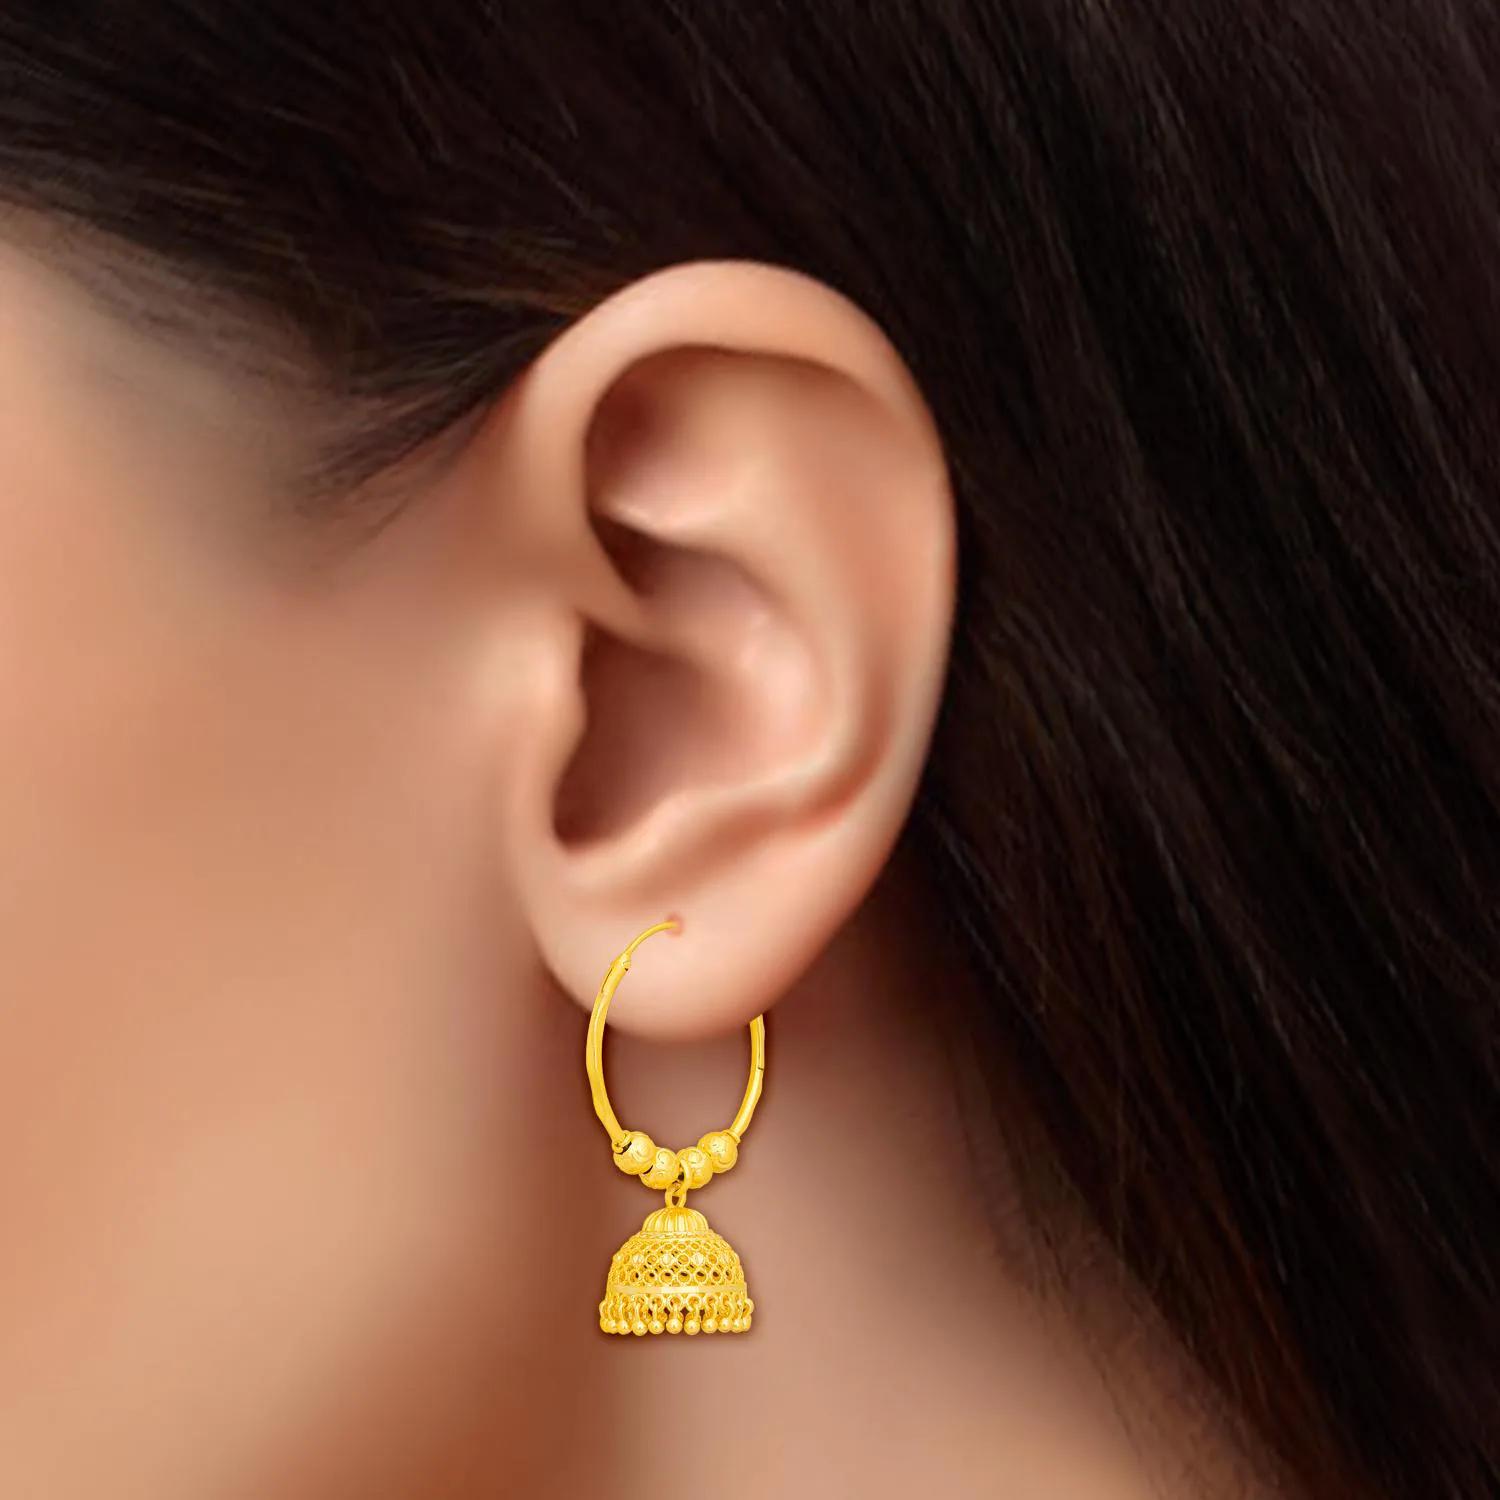
arch fashion Traditional Gold Platted Bali Jumkhi Earrings ERG2115
Type: Earrings
Brand: arch fashion
Price: Rs. 233
Every Female is incomplete without Earrings. An earring is a piece of jewelry attached to the ear via a piercing in the earlobe or another external part of the ear. Earrings have always been an inseparable part of every culture on the Earth. Earrings from Accessorize will add a swanky twist to your jewelry collection. These Combo Of classic Gold plated earrings are the perfect For Party Wear, or any other Occasion. Every Female is incomplete without Earrings. An earring is a piece of jewelry attached to the ear via a piercing in the earlobe or another external part of the ear. Earrings have always been an inseparable part of every culture on the Earth. Earrings from Accessorize will add a swanky twist to your jewelry collection. These Combo Of classic Gold plated earrings are the perfect For Party Wear, or any other Occasion.